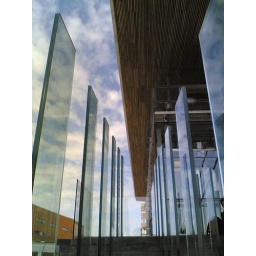
walls in cardiff 2. new welsh assembly building